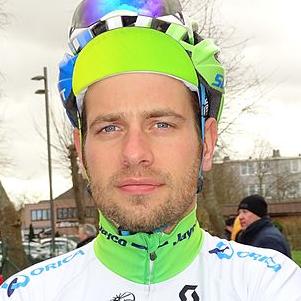
Age: 25